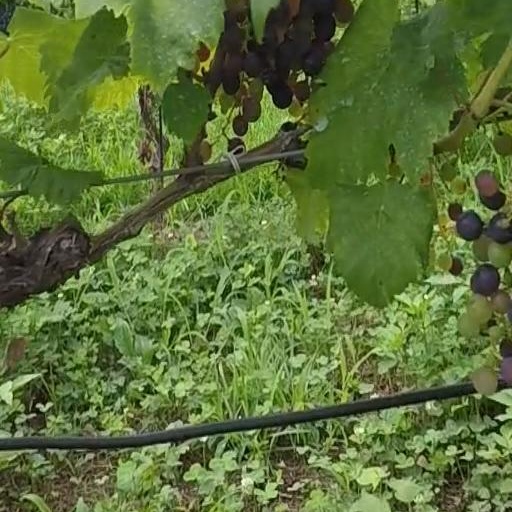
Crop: grape